Sandefjord

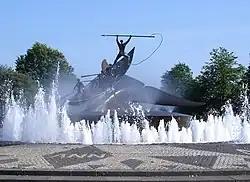
Whaler's Monument is made in style of a compass, and it rotates slowly.

Sandefjord is perhaps best known as a whaling community. The centre of the world's modern whaling industry was located in town, and local residents not only made up practically all the crew on the Norwegian whaling fleet, but substantial numbers of them also worked within the whaling industry in nearby countries. For over fifty years in the late 1800s, Sandefjord functioned as the world center for the whaling industry, including the manufacture and equipment of whaling vessels, floating factories, and whale-catchers. Sandefjord has also been named the "whaling capital of the world." There were 25 whaling companies that were established in Sandefjord between 1905 and 1914. During the 1911–1912 season, Sandefjord had 27 whaling companies with a total of 115 vessels. This made up over 30 percent of the world's whaling firms.